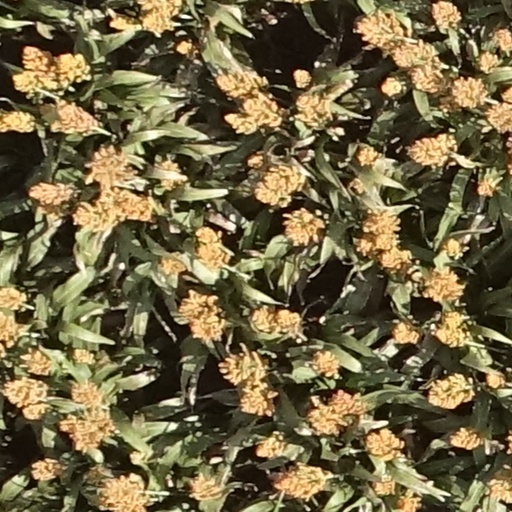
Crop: sorghum